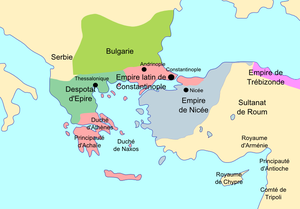
Morcellement de l'Empire Byzantin après la quatrième croisade, en 1230